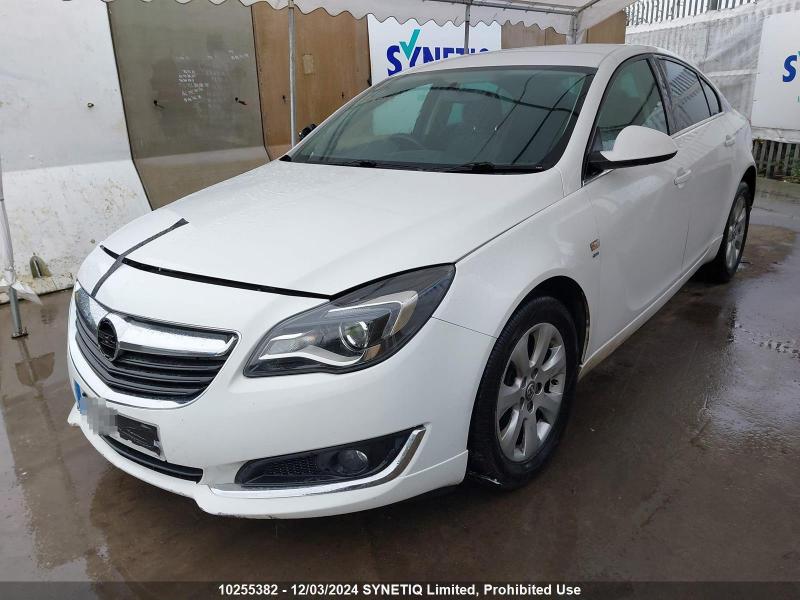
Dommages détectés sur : capot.
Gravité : mineur